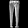
Label: Trouser